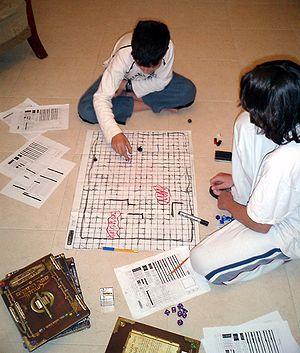
Un jeu de rôle sur table ou jeu de rôle papier, simplement appelé jeu de rôle ou JDR par ses pratiquants, est un jeu de société dans lequel les participants conçoivent ensemble une fiction par l’interprétation de rôles et par la narration, dans le cadre de contraintes de jeu qu’ils s’imposent.
Donjons et Dragons, souvent abrégé en D&D, DnD ou AD&D, est l'un des tout premiers jeux de rôle sur table de genre médiéval-fantastique.
Le National Toy Hall of Fame est un temple de la renommée américain qui reconnaît des jeux et des jouets qui ont obtenu une popularité certaine pendant plusieurs années. Les critères de sélection sont notamment : statut d'icône, longévité, découverte et innovation. Établi en 1998 sous la direction d'Ed Sobey, le temple était installé au A. C. Gilbert's Discovery Village à Salem en Oregon aux États-Unis. En 2002, il fut déplacé au Strong National Museum of Play à Rochester dans l'État de New York, le premier bâtiment ne pouvant plus l'abriter au complet.